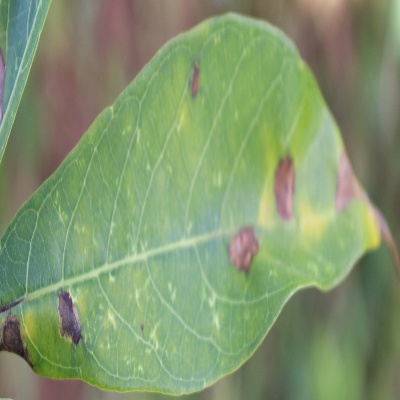
Crop: Cassava
Condition: bacterial blight